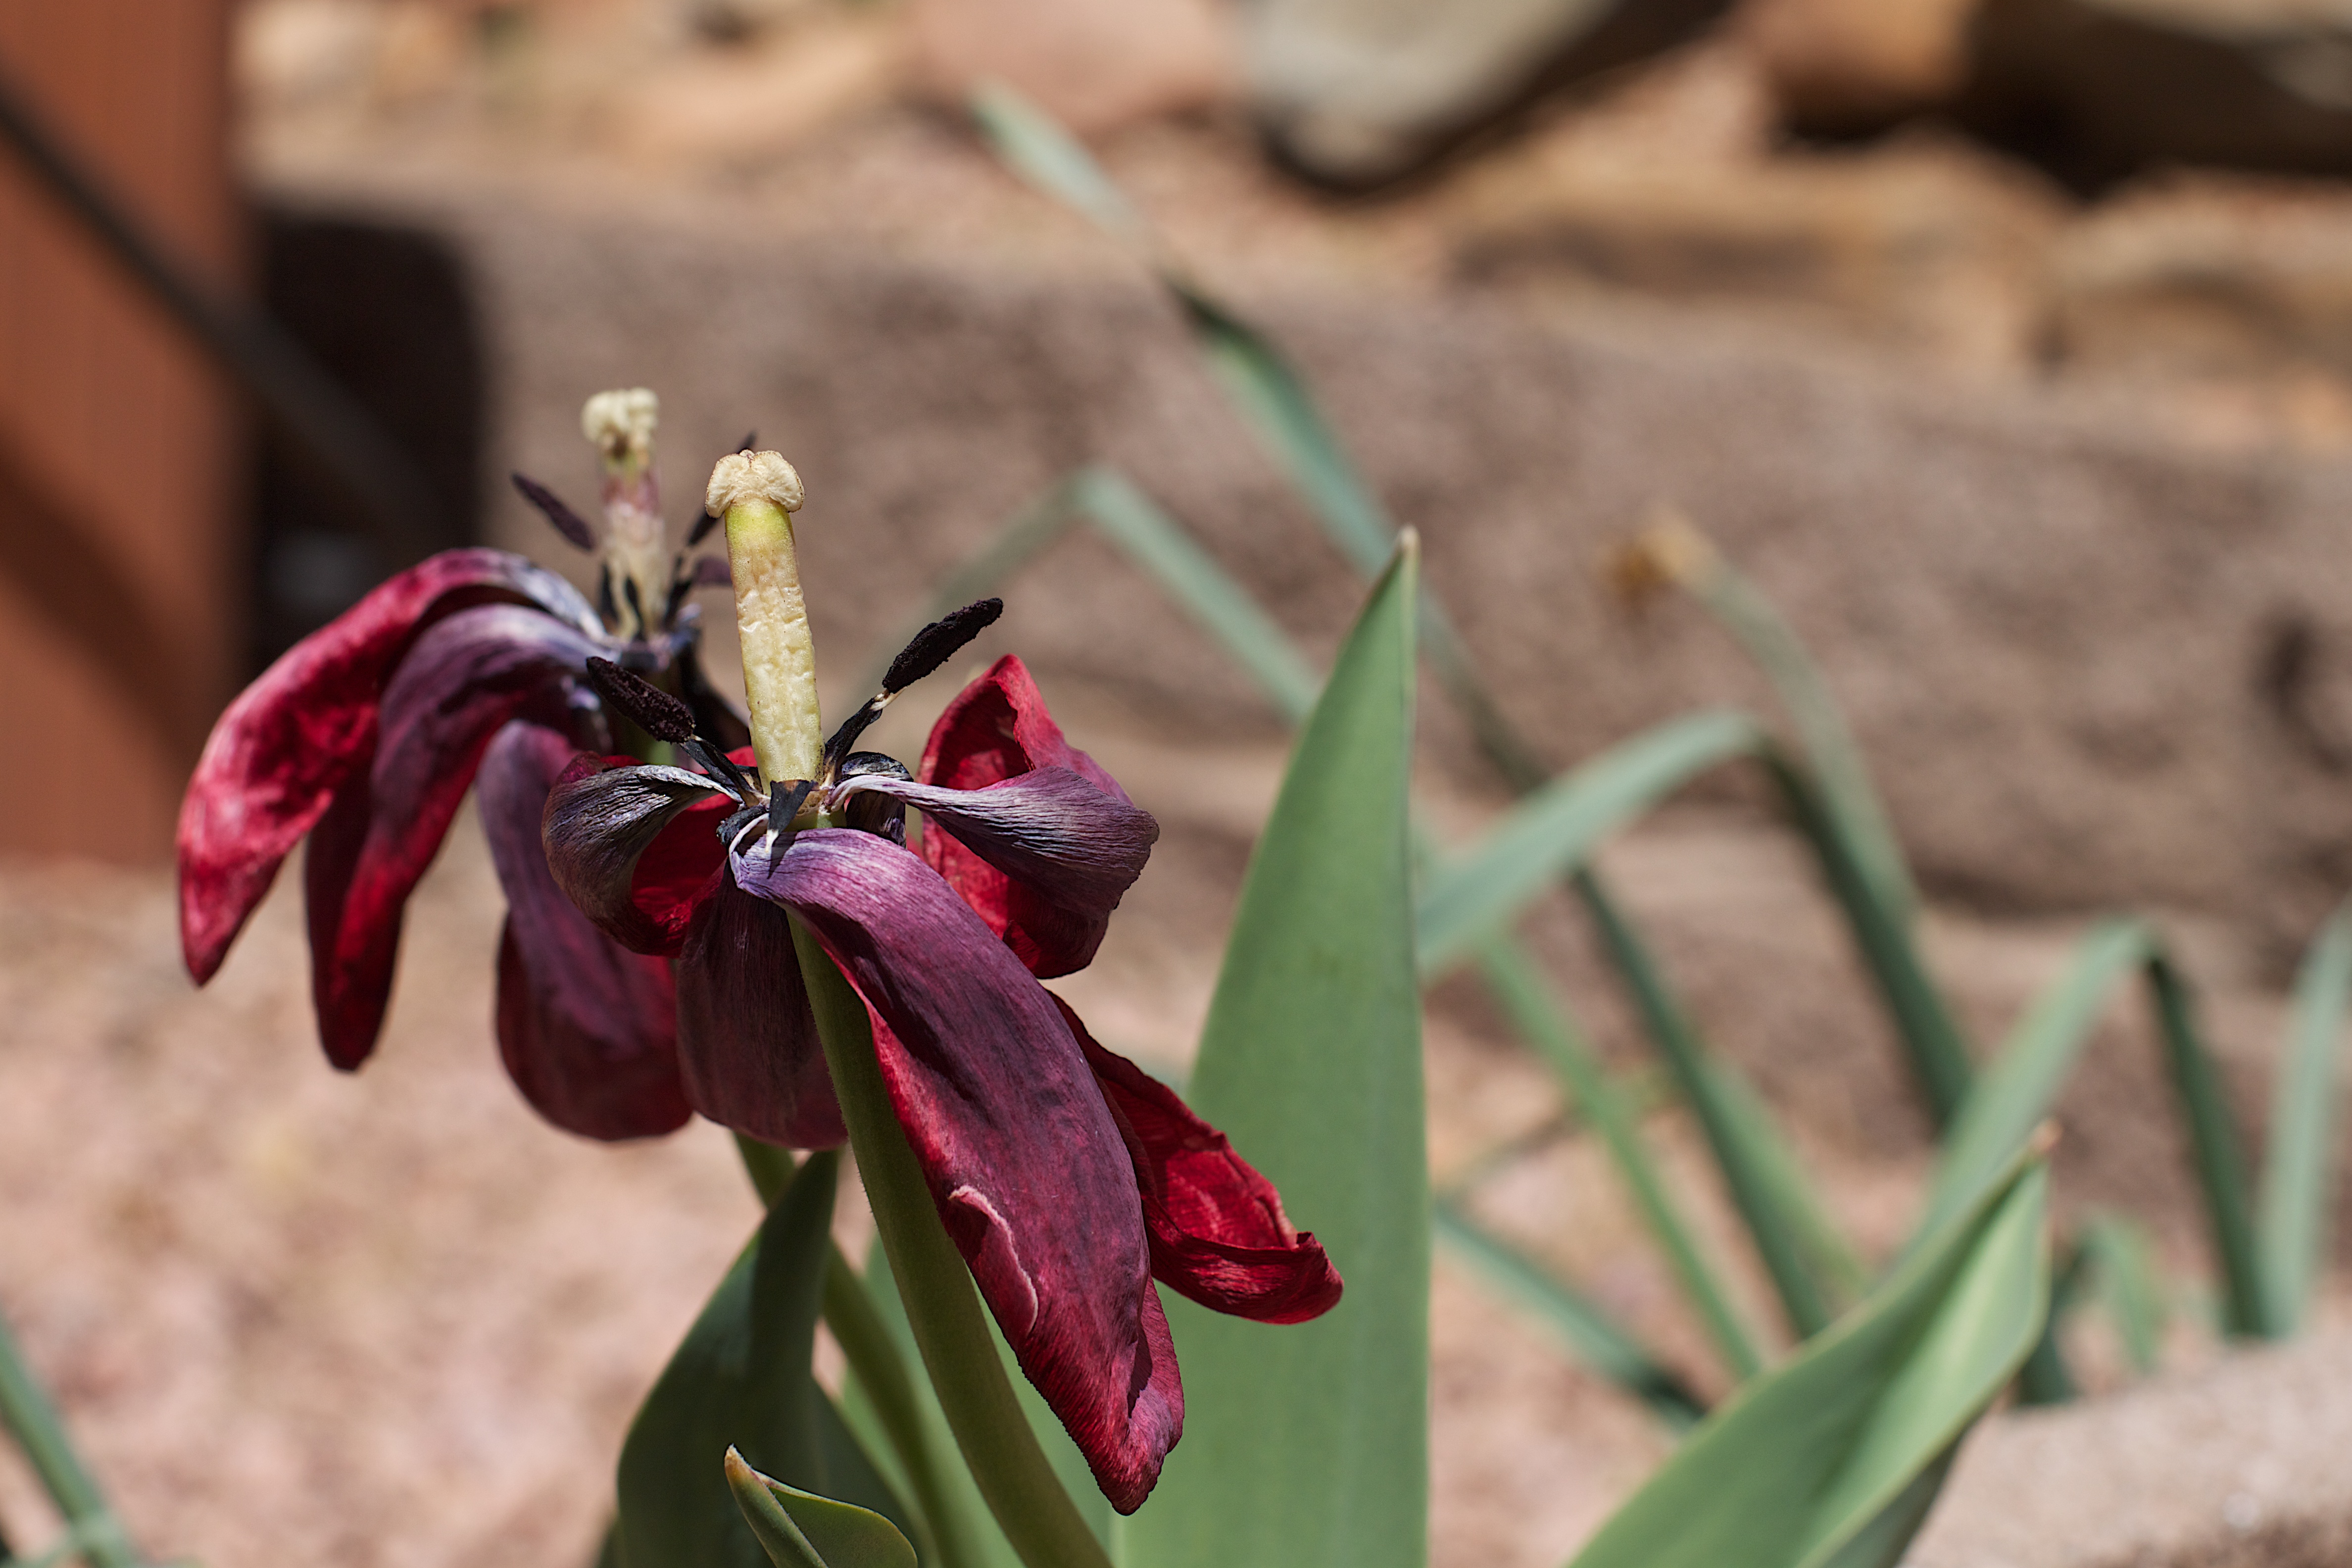
plant, leaf, flower, botany, flora, wildflower, close up, macro photography, flowering plant, land plant